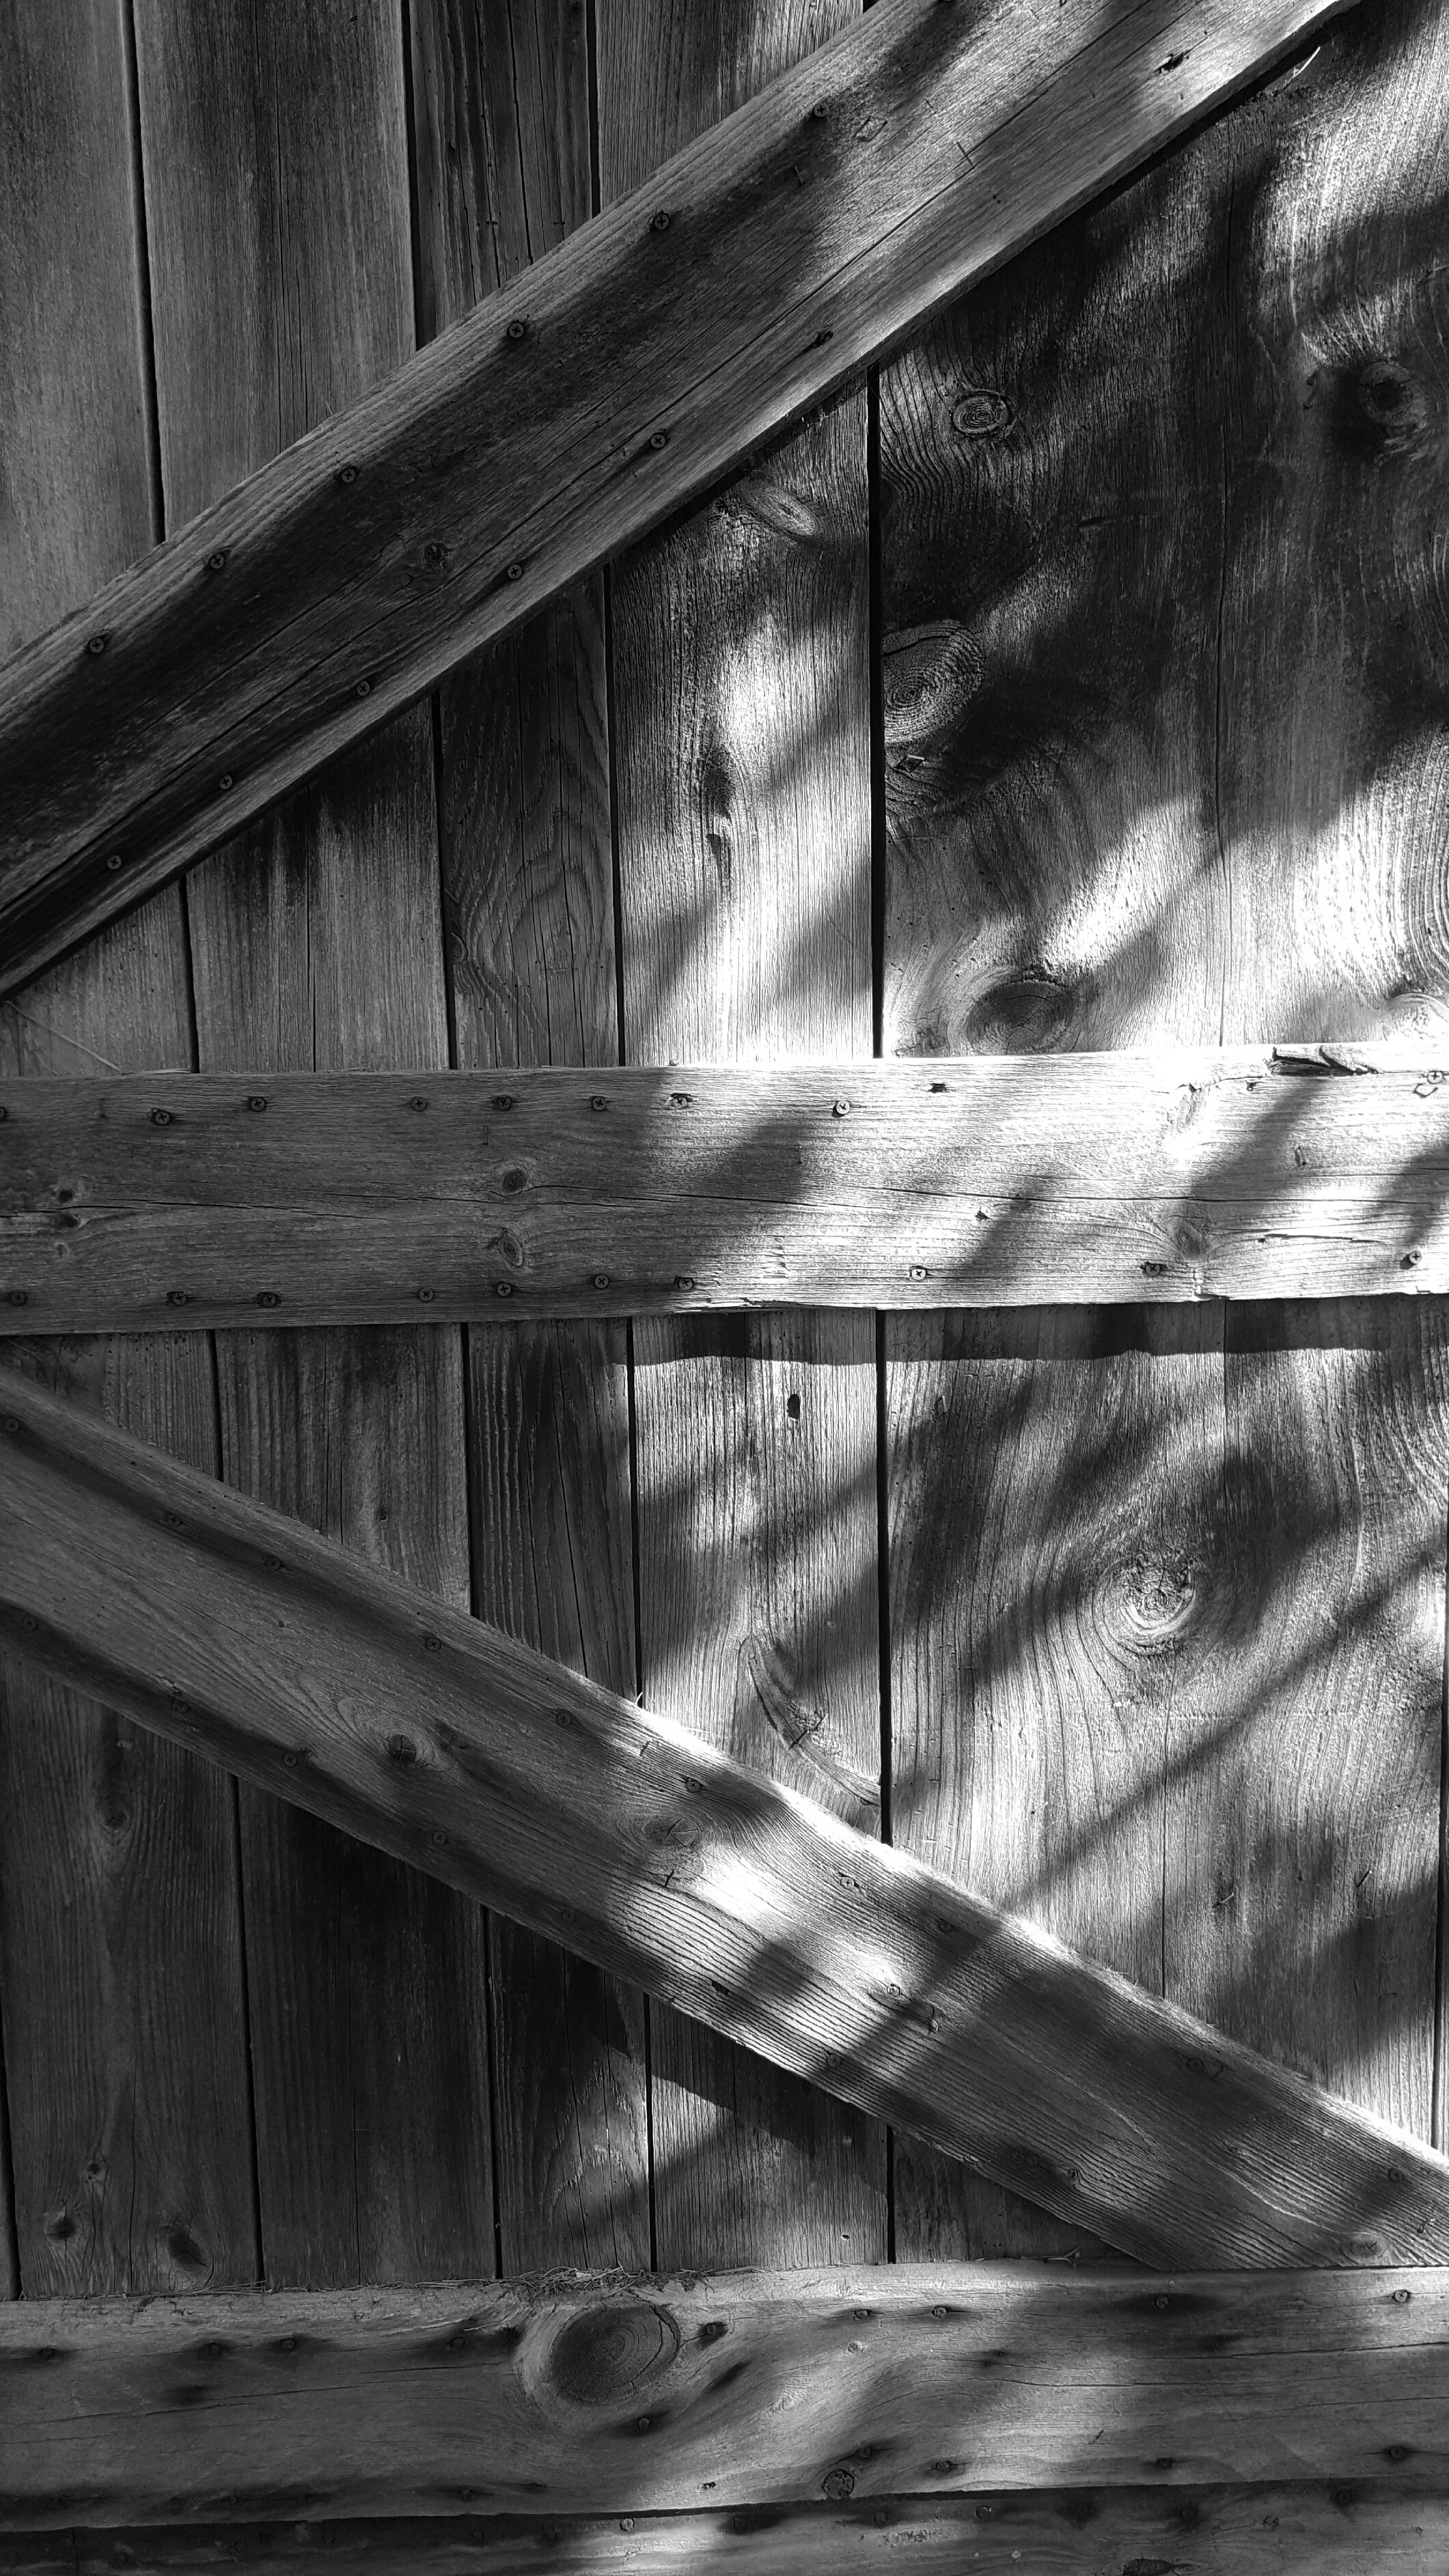
light, black and white, wood, white, photography, line, reflection, darkness, black, monochrome, symmetry, shape, monochrome photography, film noir